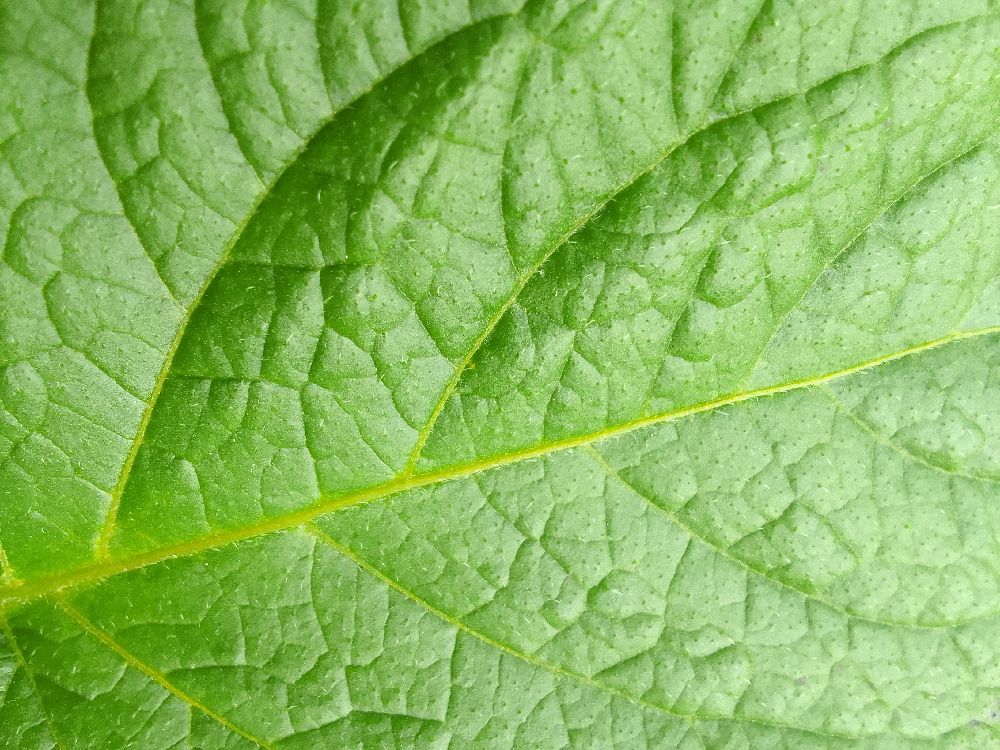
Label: Healthy